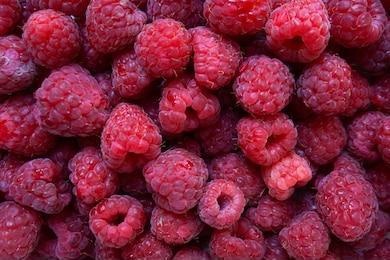
Label: raspberry